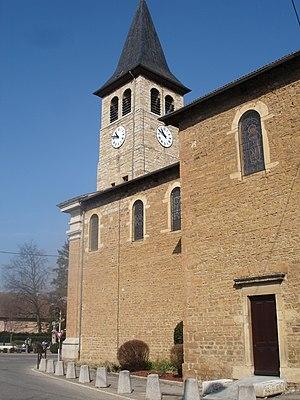
Chamagnieu
Chamagnieu est une commune française située dans le département de l'Isère en région Auvergne-Rhône-Alpes.